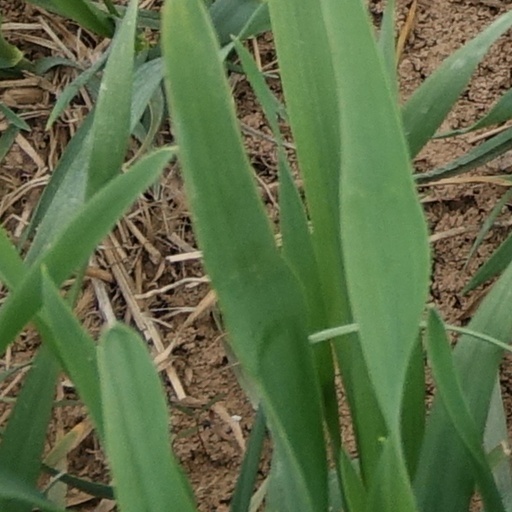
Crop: wheat